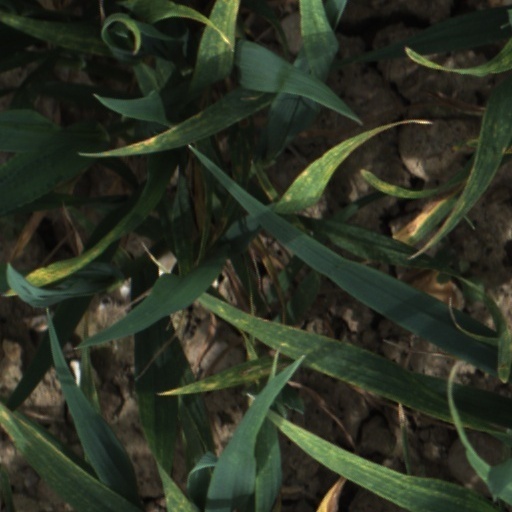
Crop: wheat